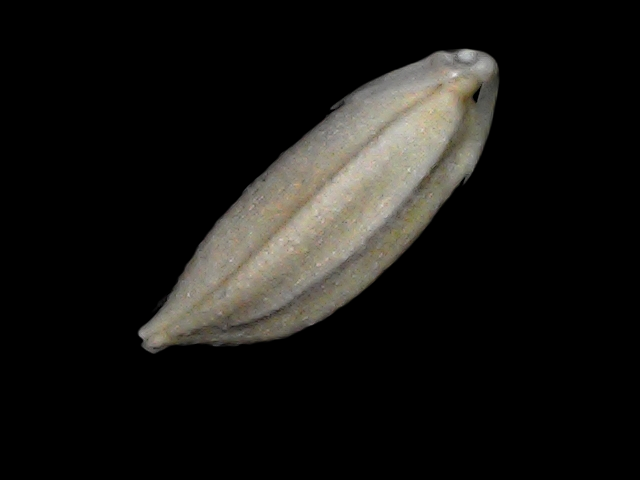
Rice variety: Bd34